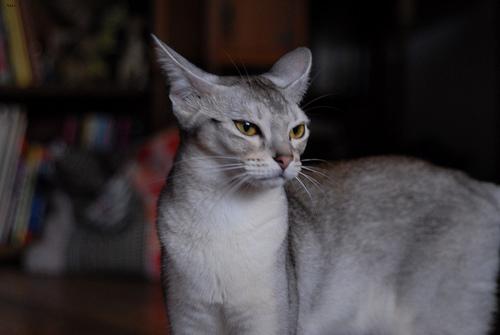
Breed: Abyssinian